Connie Dierking

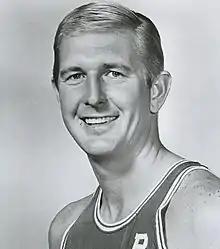
Dierking in 1969

Conrad William Dierking (October 2, 1936 – December 29, 2013) was an American professional basketball player from 1958 to 1971.